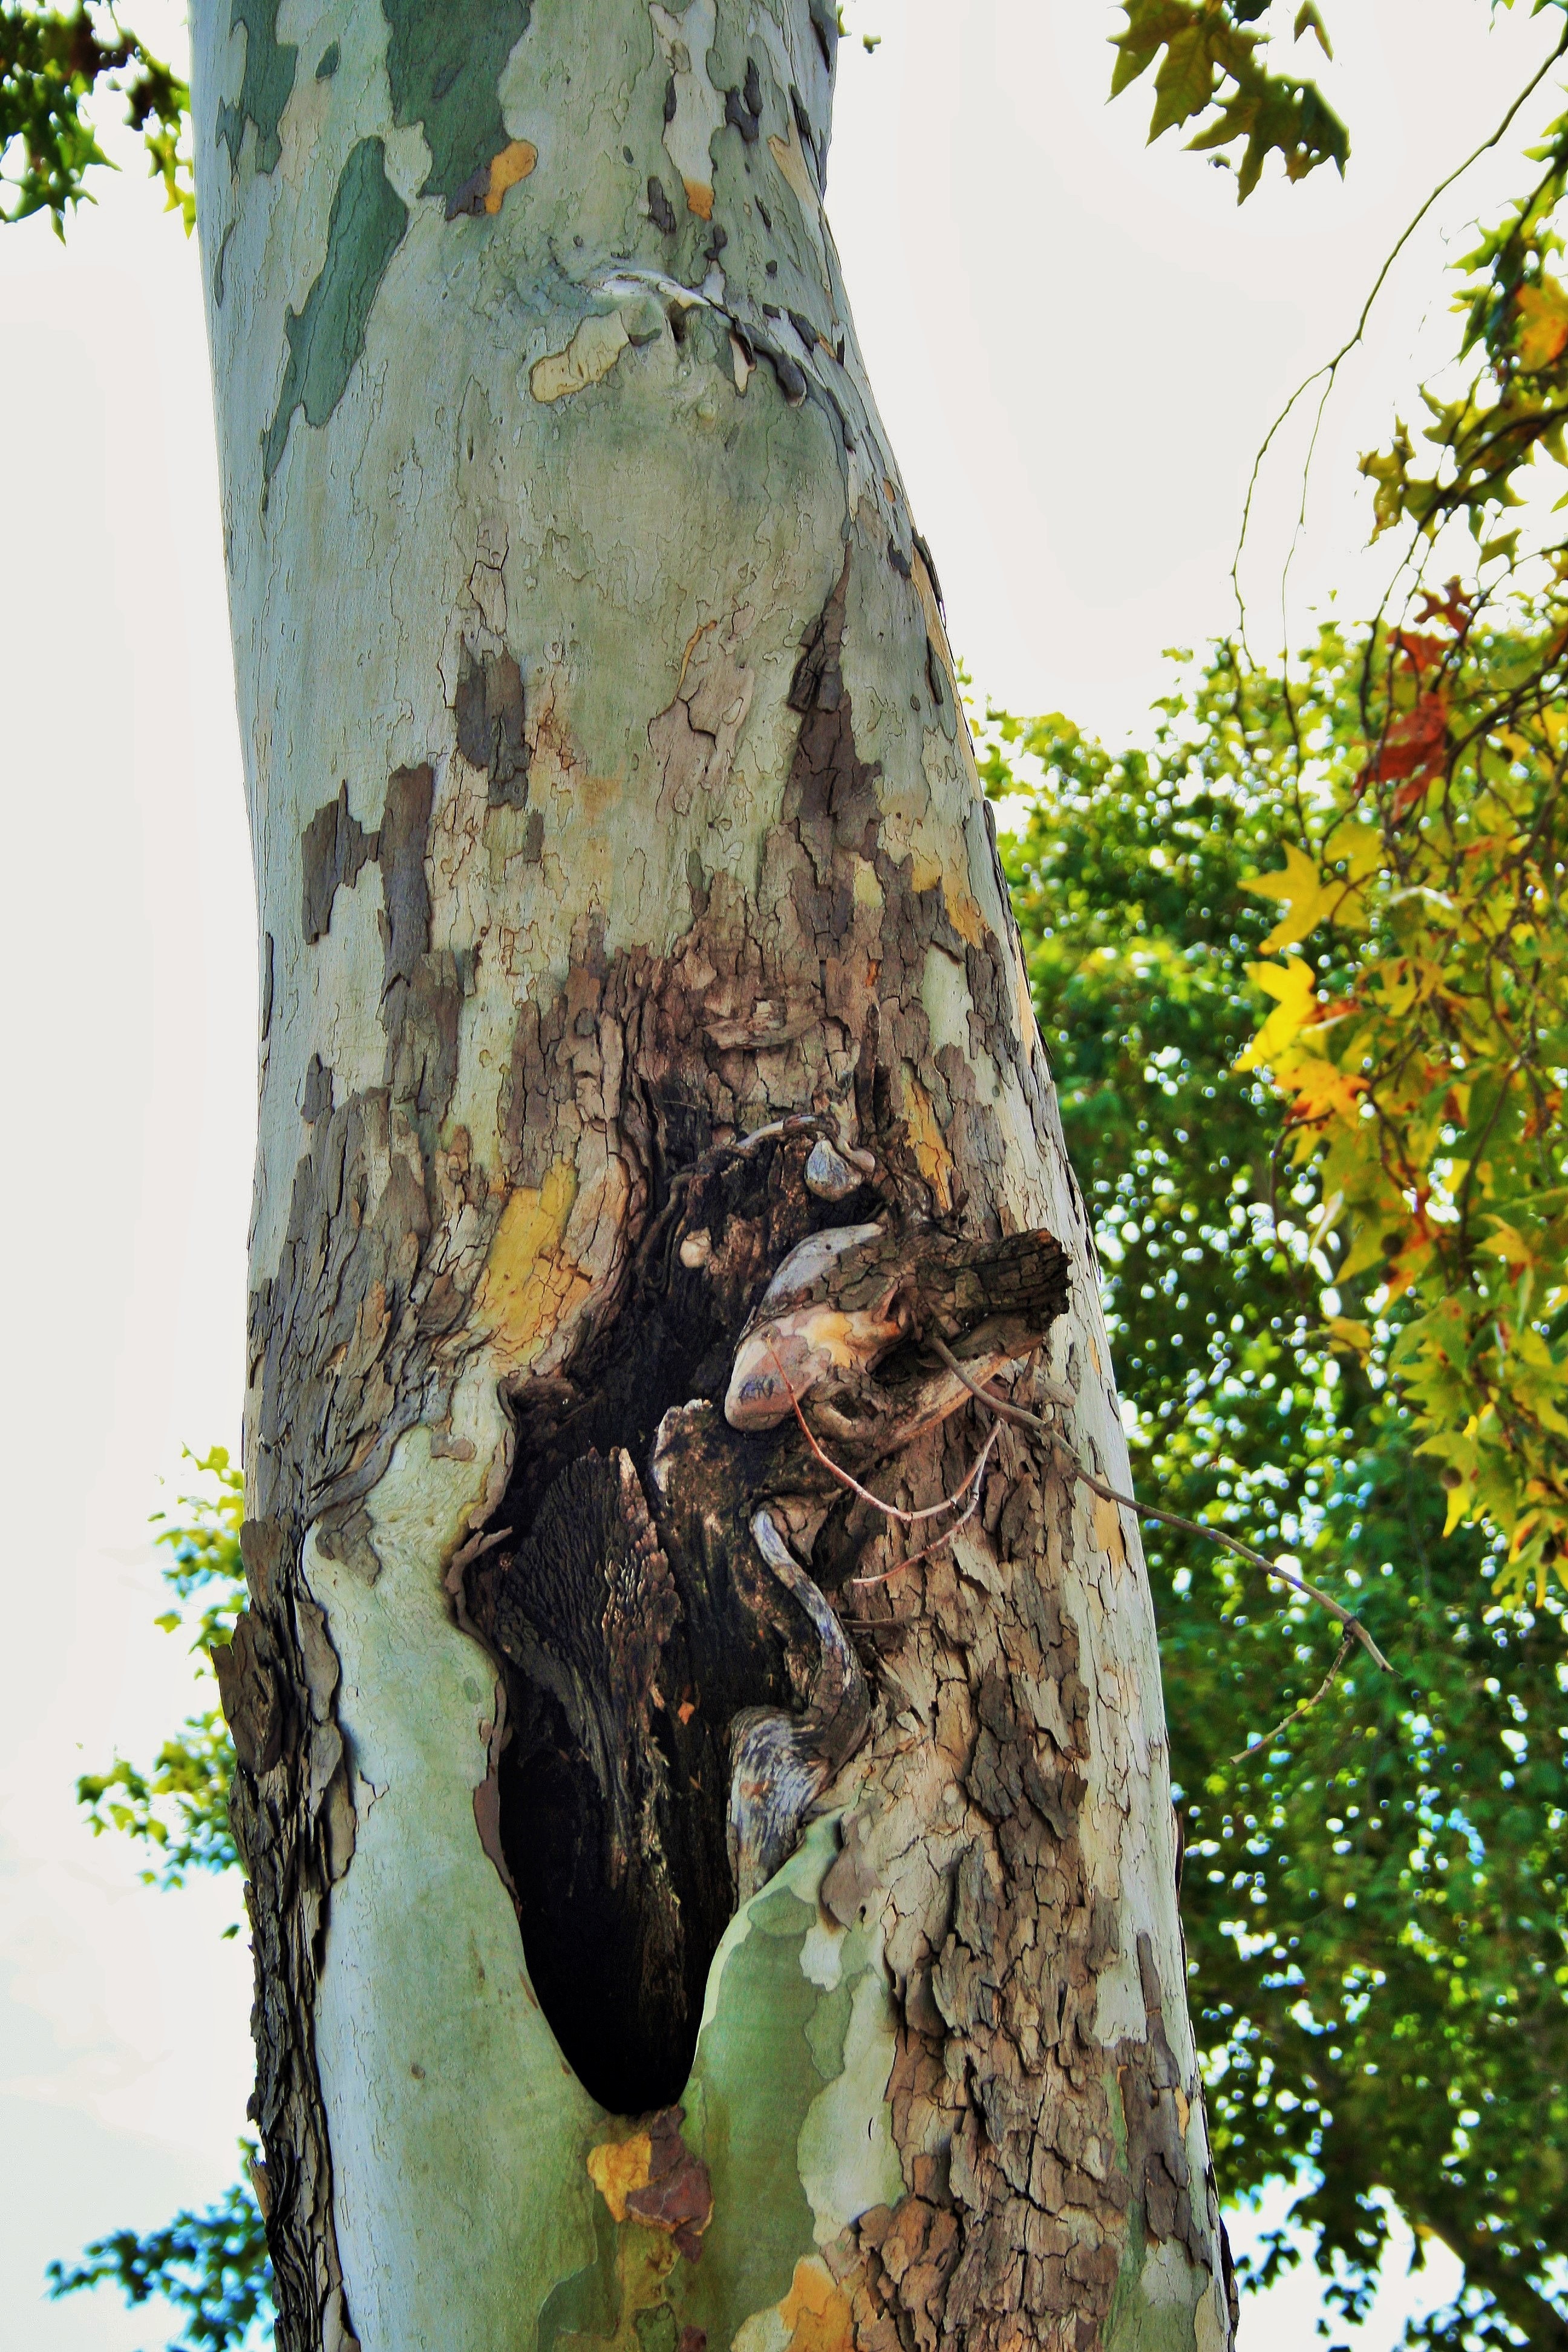
tree, nature, forest, wilderness, branch, plant, leaf, flower, trunk, bark, environment, produce, birch, autumn, botany, agriculture, flora, leaves, outdoors, woods, branches, woodland, cottonwood, poplar, organic, flowering plant, plant stem, woody plant, land plant, peeling off